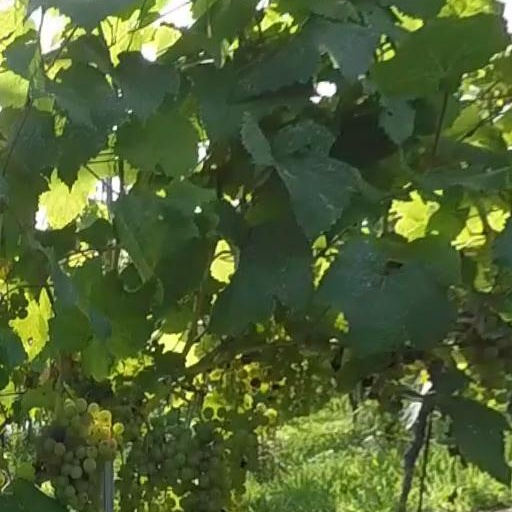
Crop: grape